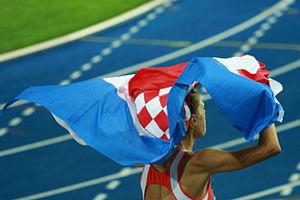
Blanka Vlašić, née le 8 novembre 1983 à Split est une athlète croate, spécialiste du saut en hauteur. Avec 2,08 m elle détient la deuxième meilleure performance mondiale de tous les temps, à un centimètre du record du monde. Quadruple championne du monde entre 2007 et 2010,